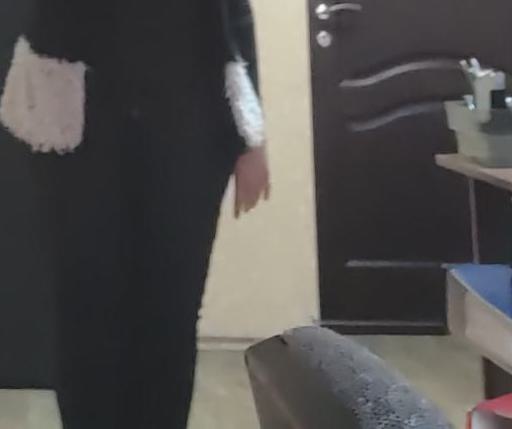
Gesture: no_gesture